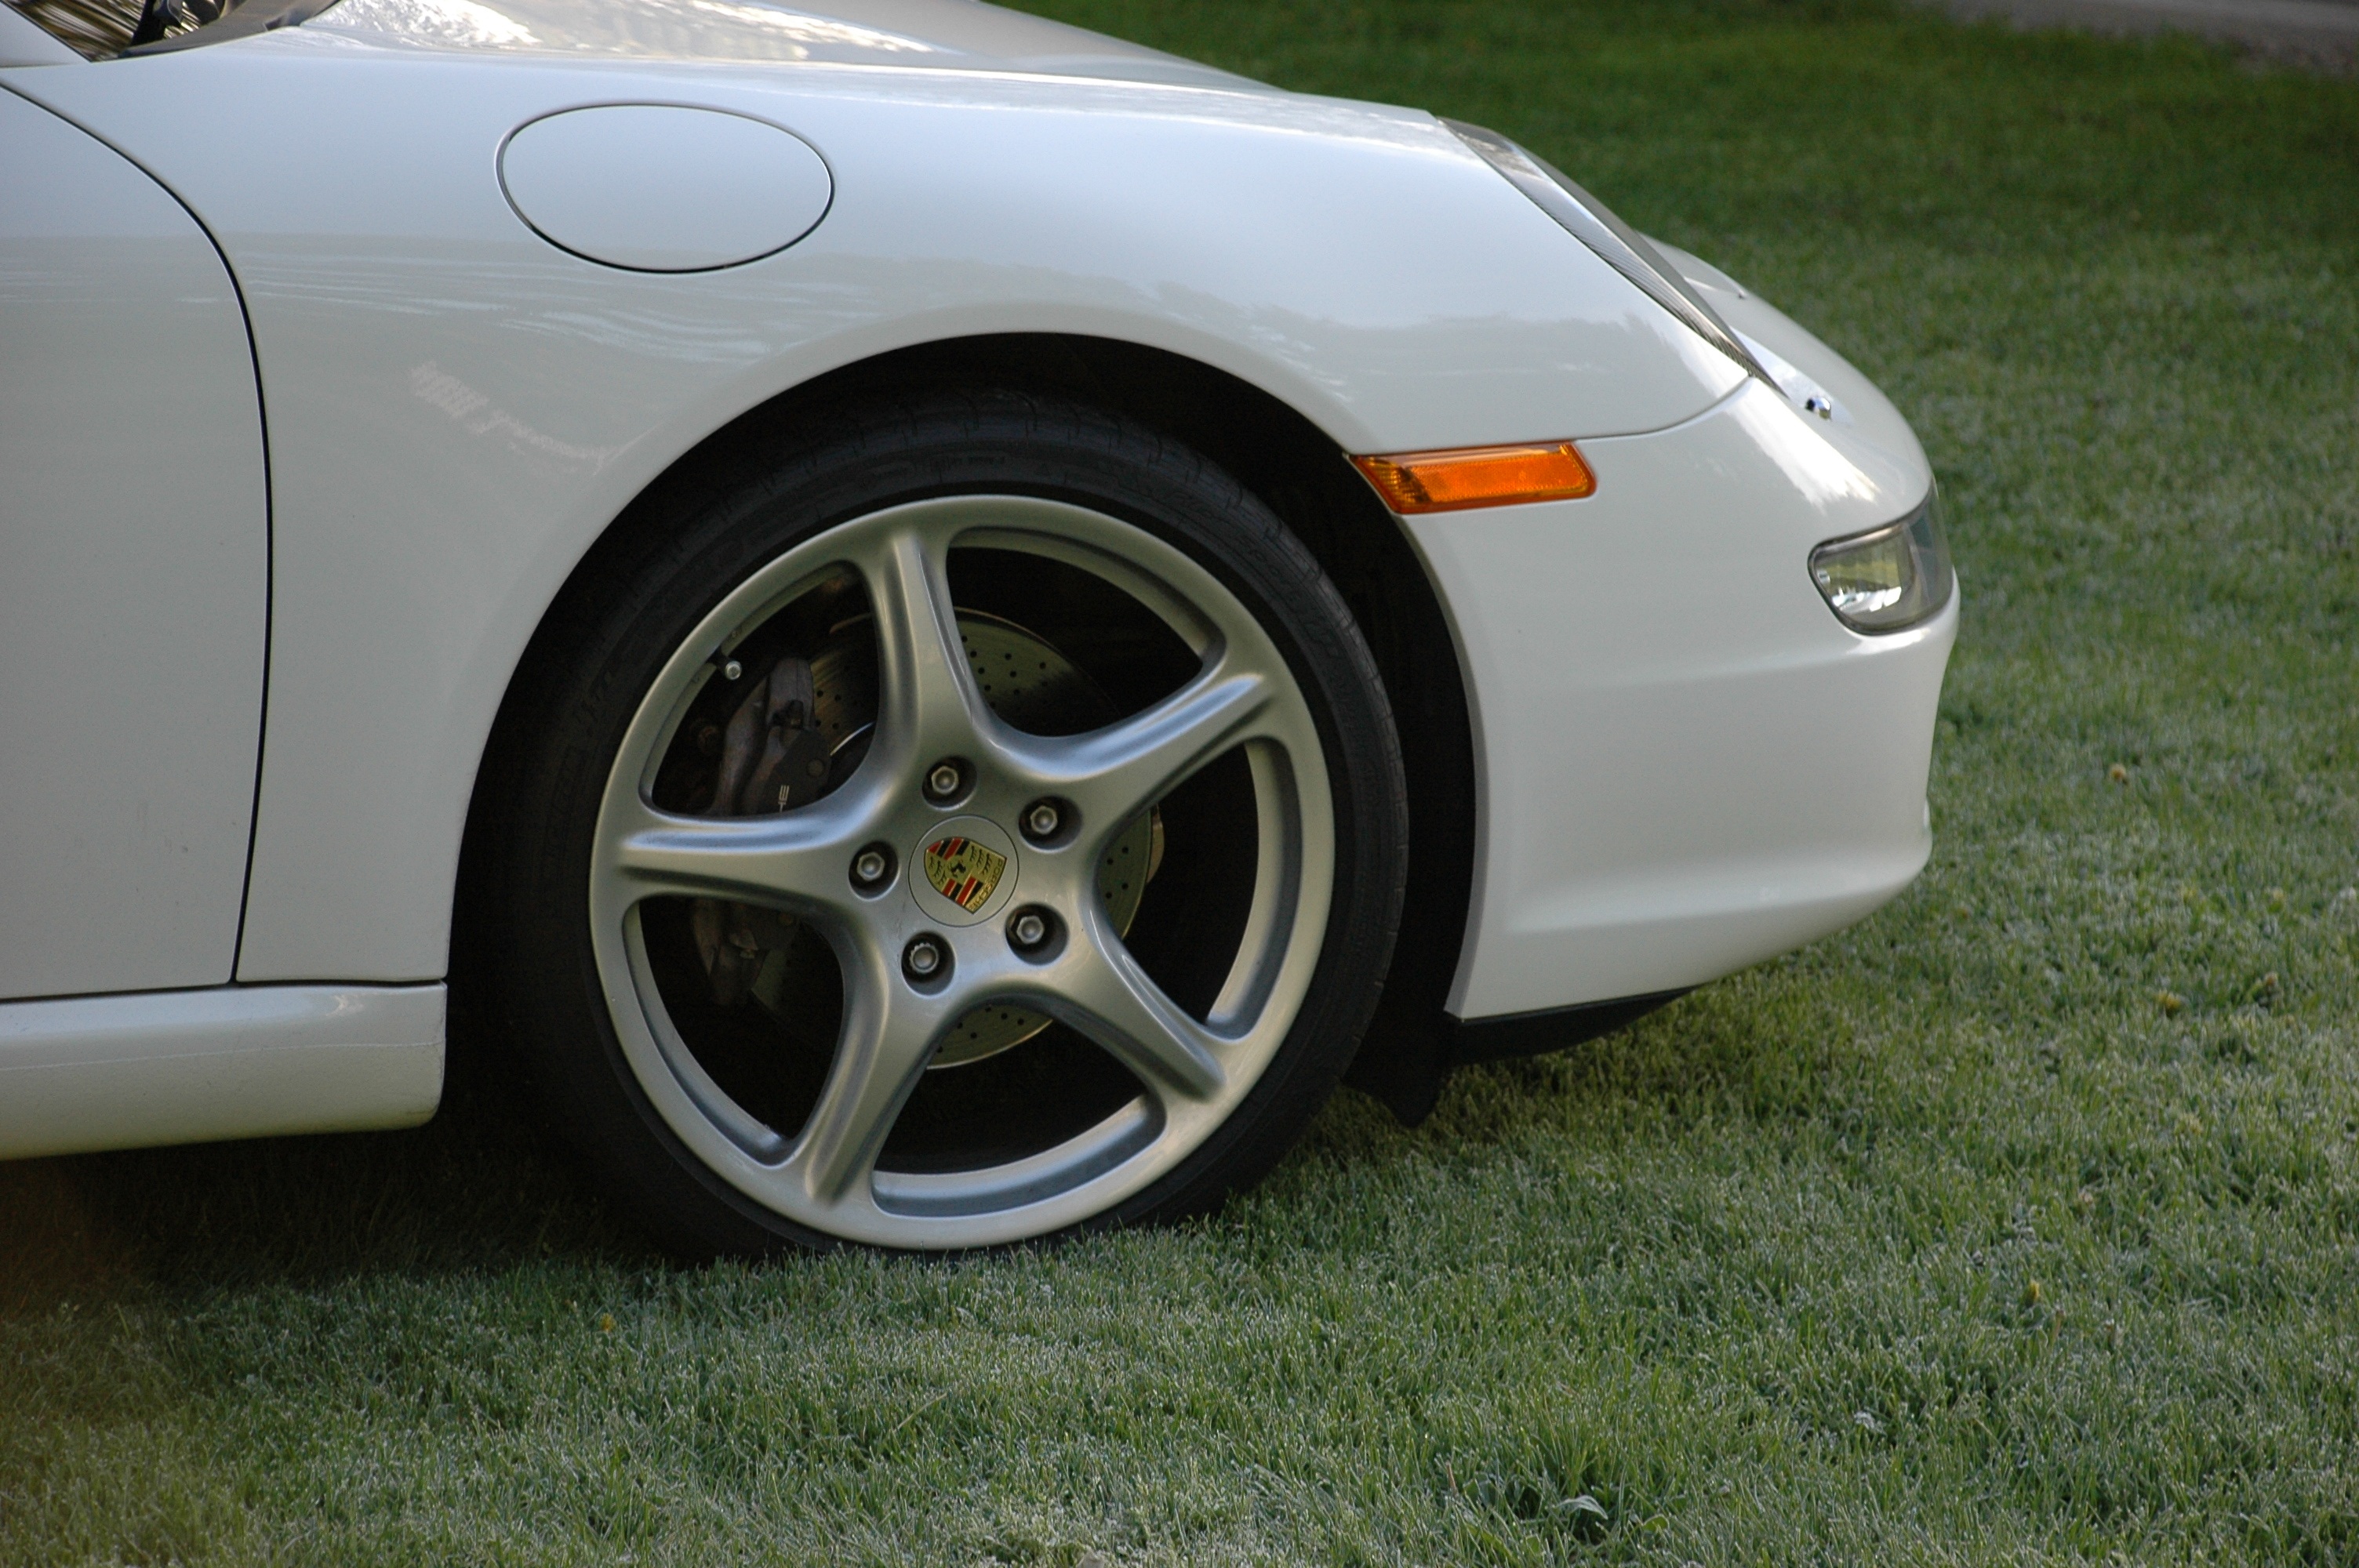
car, wheel, automobile, vehicle, sports car, bumper, supercar, performance, rim, 911, convertible, porsche, land vehicle, automobile make, automotive exterior, automotive design, luxury vehicle, porsche carrera gt